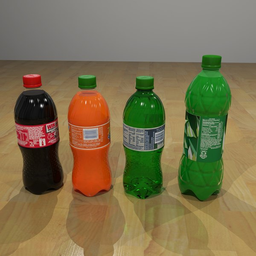
Label: bottles